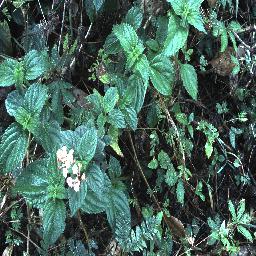
Label: lantana